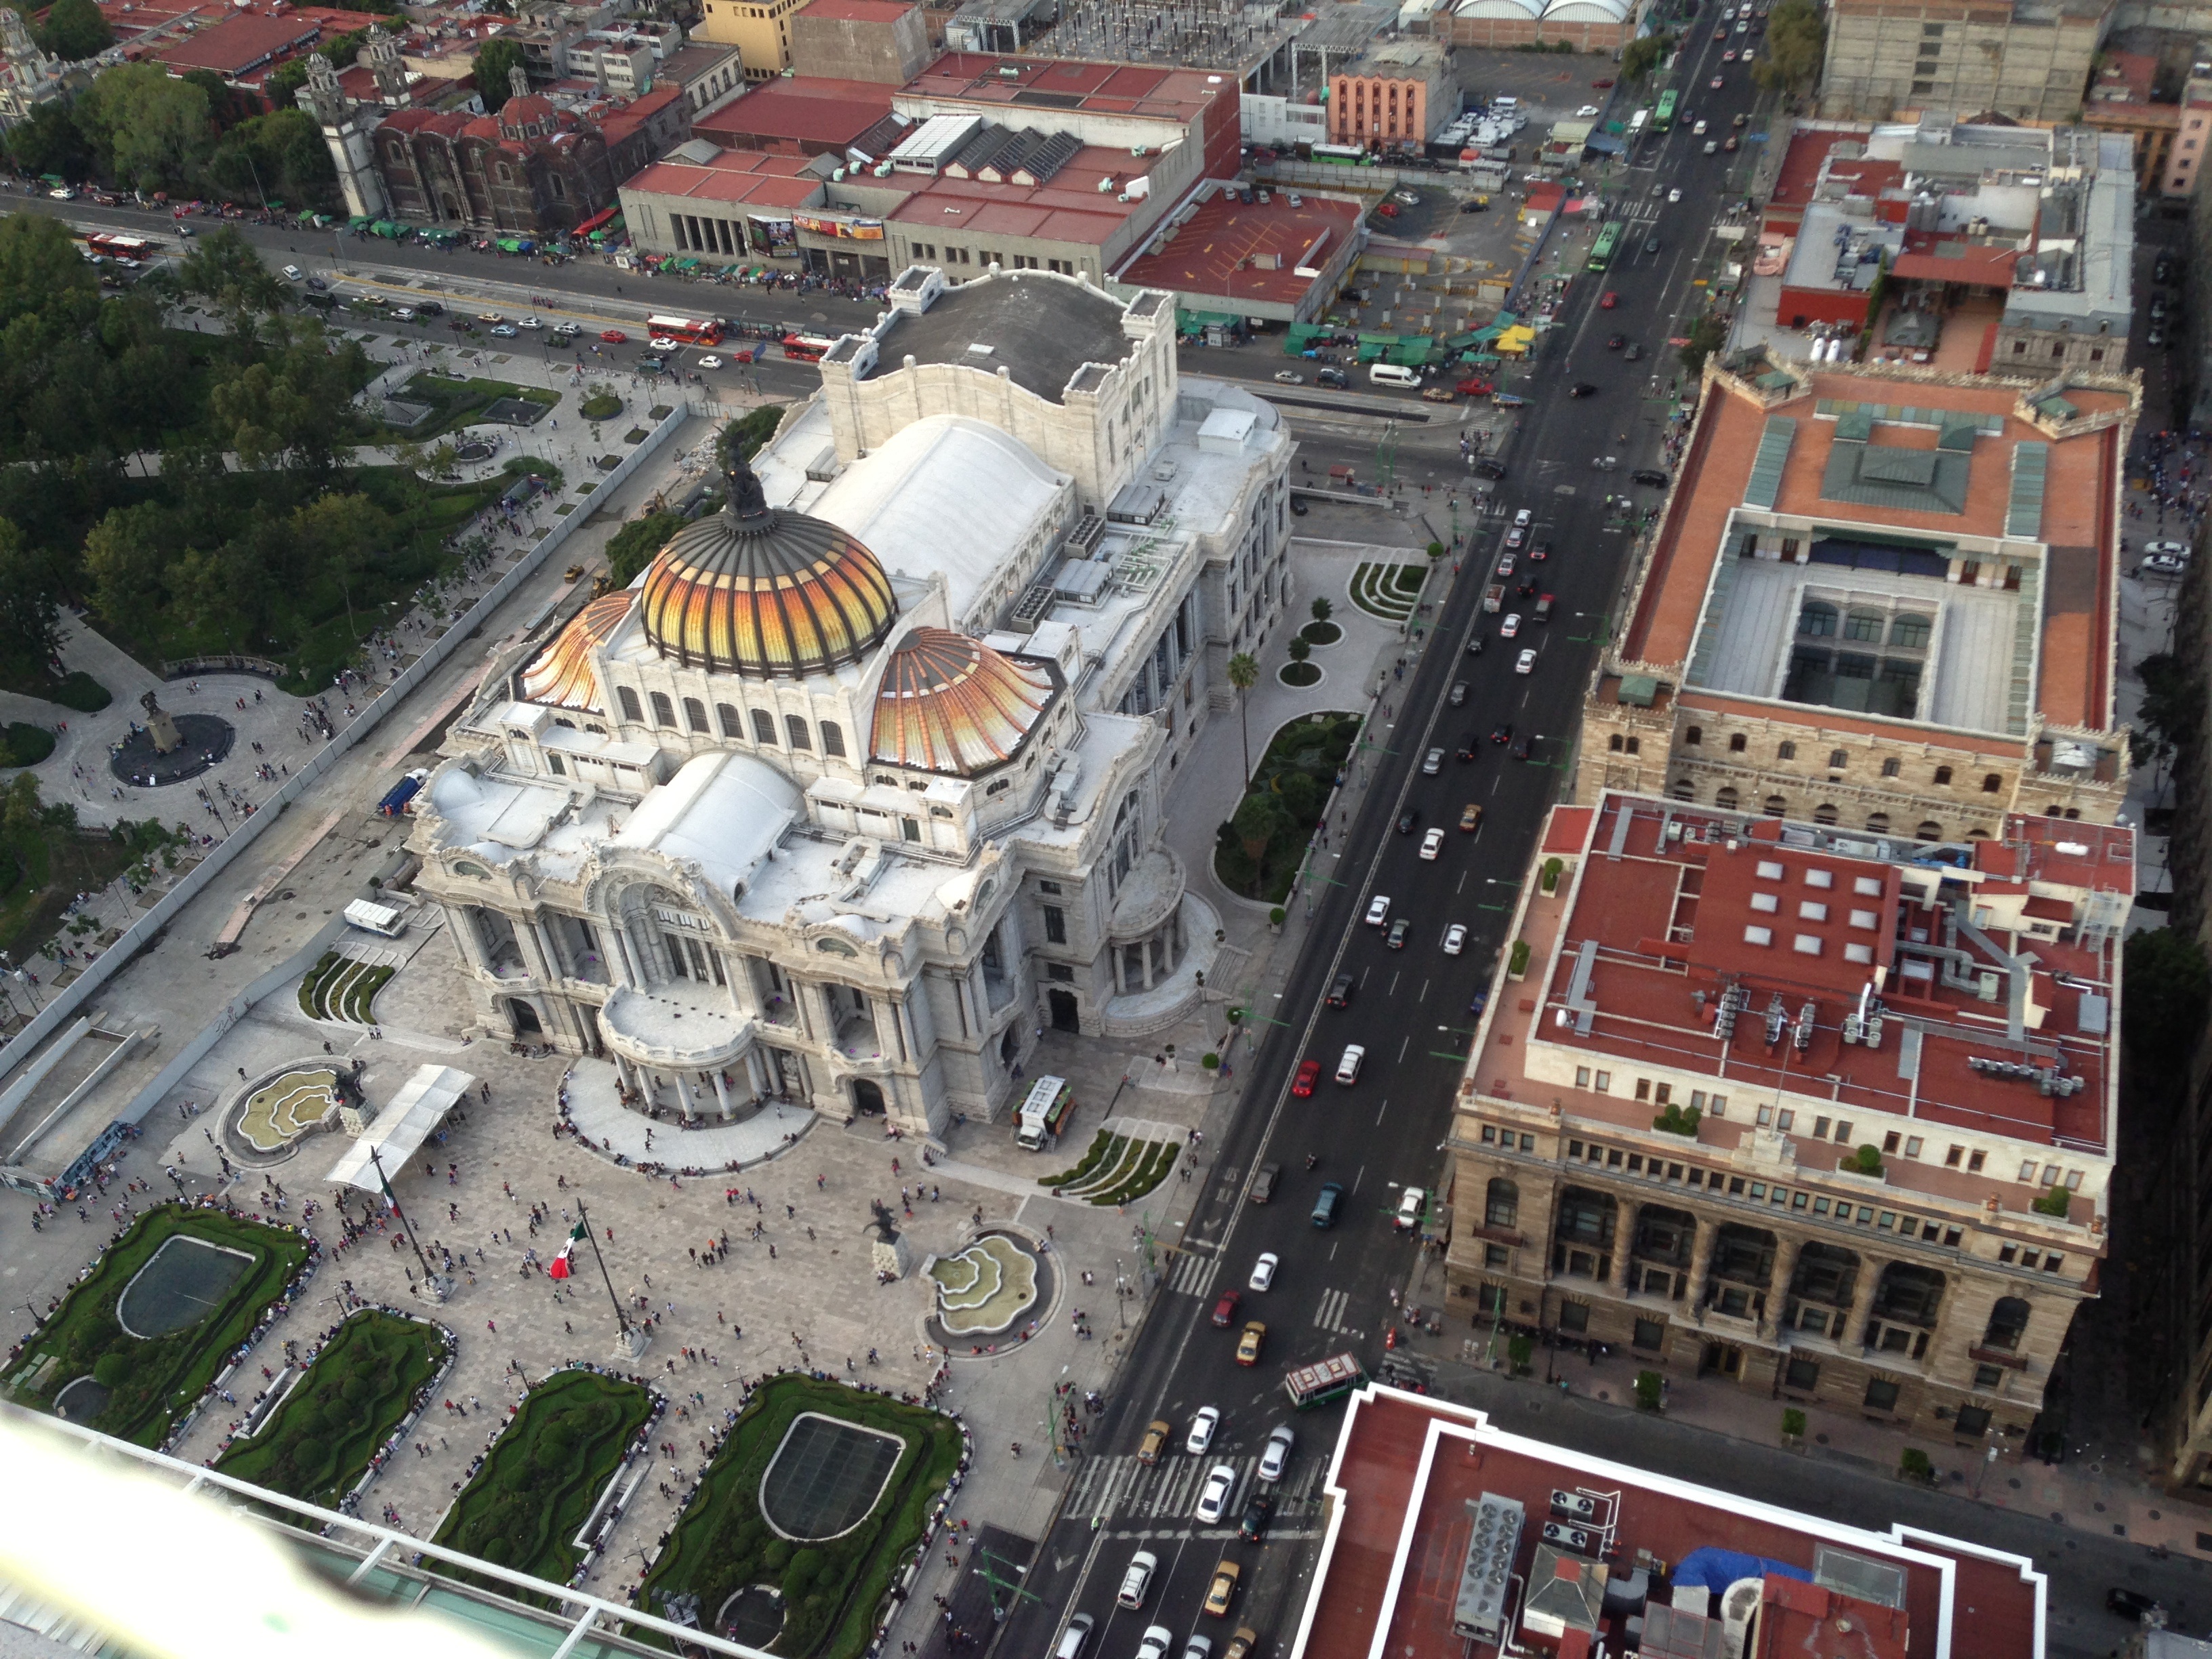
structure, building, palace, city, cityscape, downtown, plaza, landmark, stadium, district, arena, mexico, federal, metropolis, neighbourhood, bird's eye view, aerial photography, fine arts, shopping mall, urban design, residential area, metropolitan area, sport venue